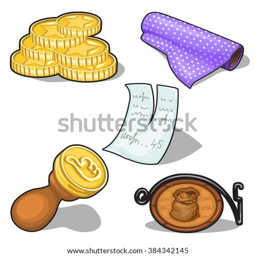
the set of attributes a successful shopping .